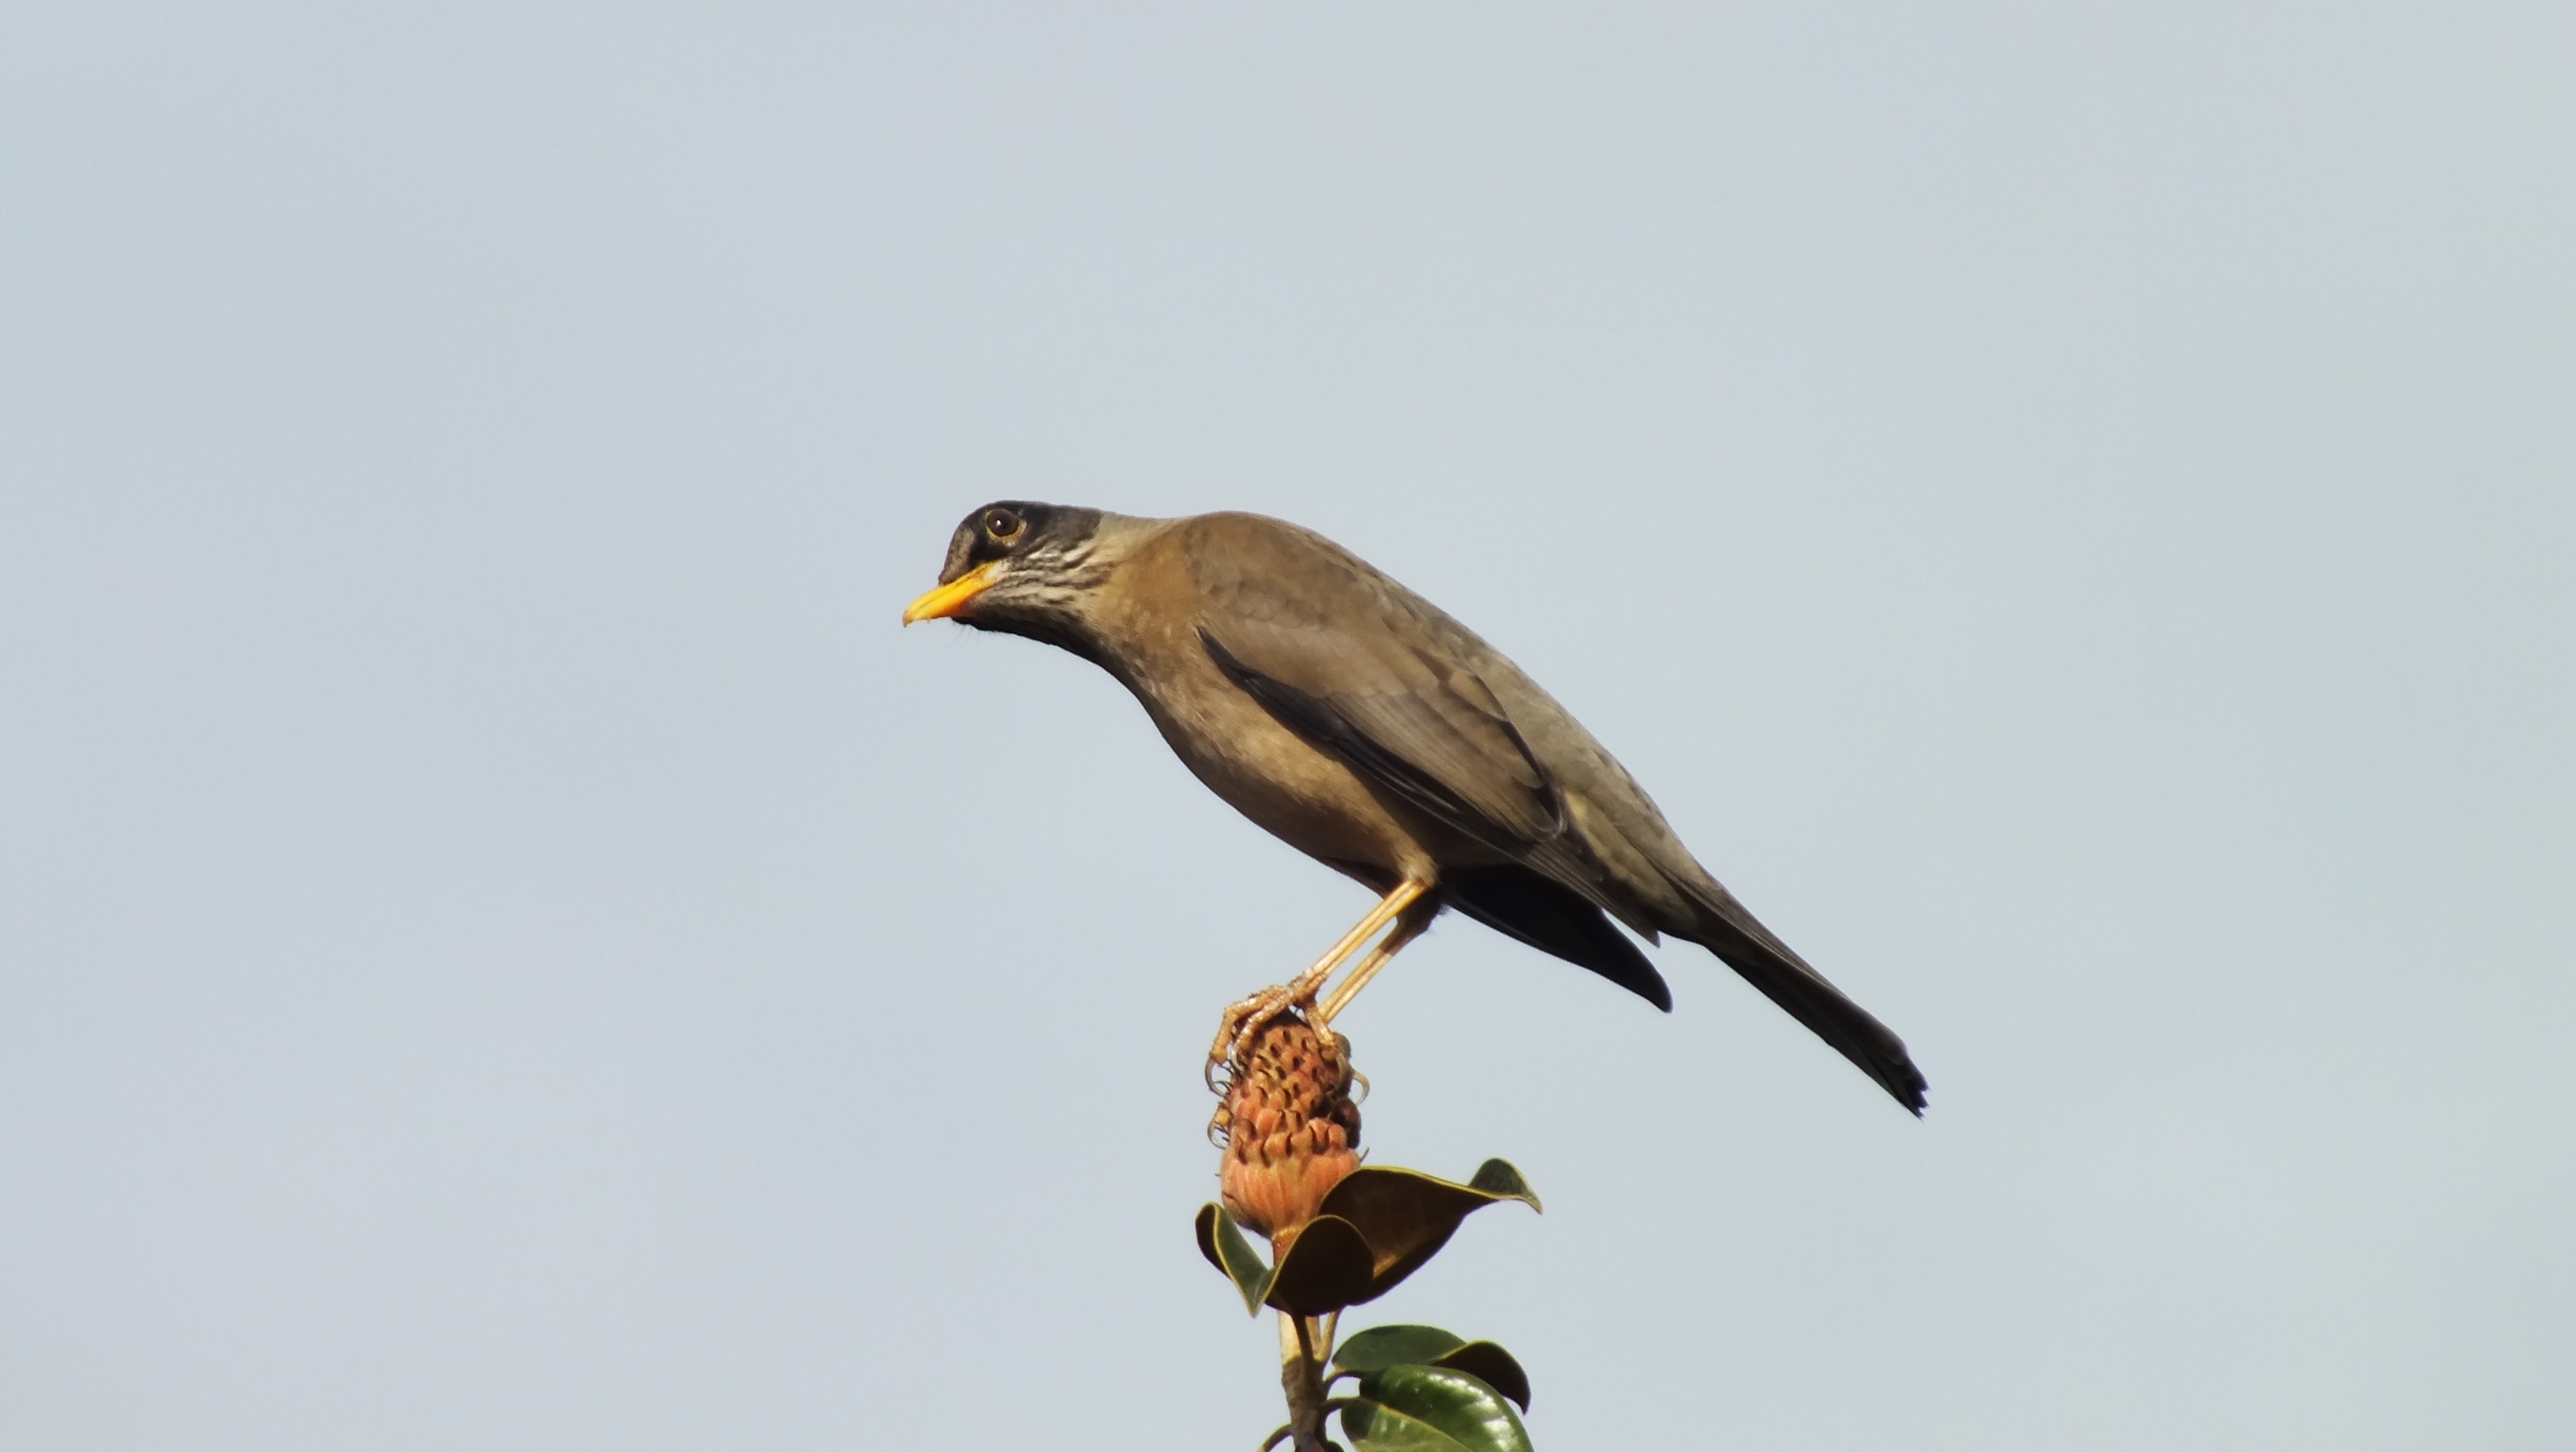
tree, bird, wing, wildlife, beak, fauna, chile, vertebrate, buzzard, fieldfare, perching bird, accipitriformes